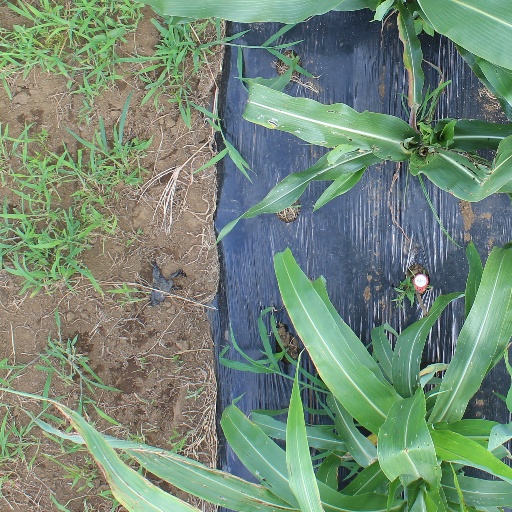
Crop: sorghum